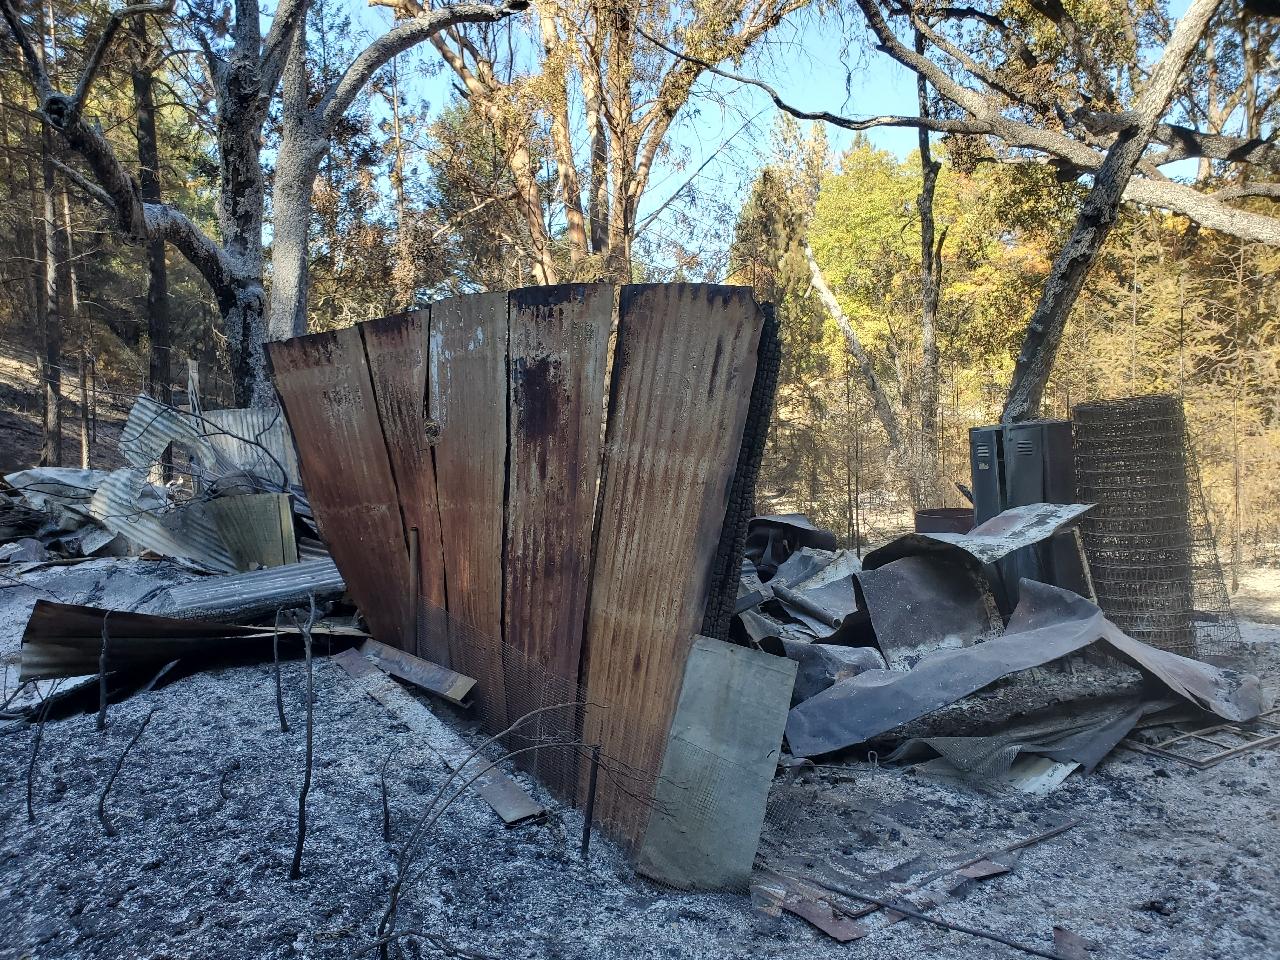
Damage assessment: destroyed